Father of the House

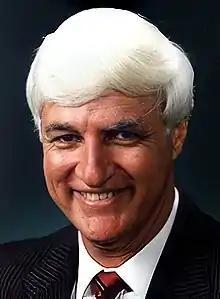
Bob Katter, the incumbent Father of the house

The titles "Father of the House" and "Father of the Senate" are sometimes used to refer to the members of each chamber of the Parliament of Australia with the longest continuous service. The current Father of the House is Bob Katter (MP since 1993) and the current Mother of the Senate is Penny Wong (senator since 2002).